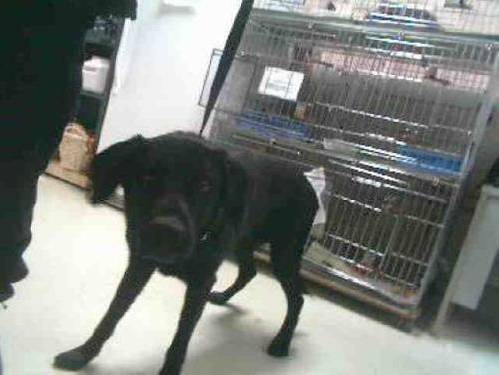
Label: dogs